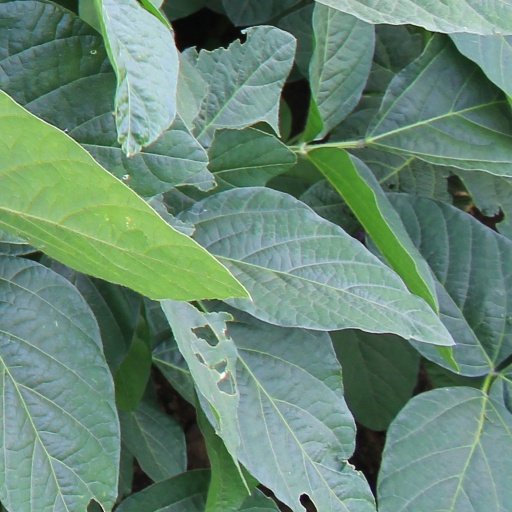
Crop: soybean